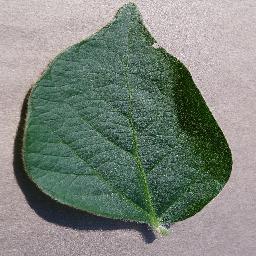
Label: Soybean___healthy